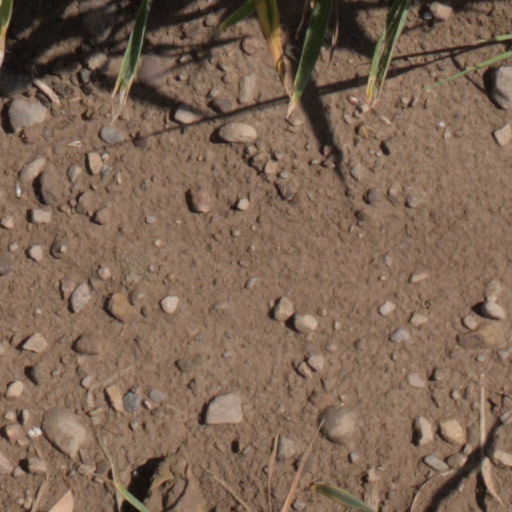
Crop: wheat